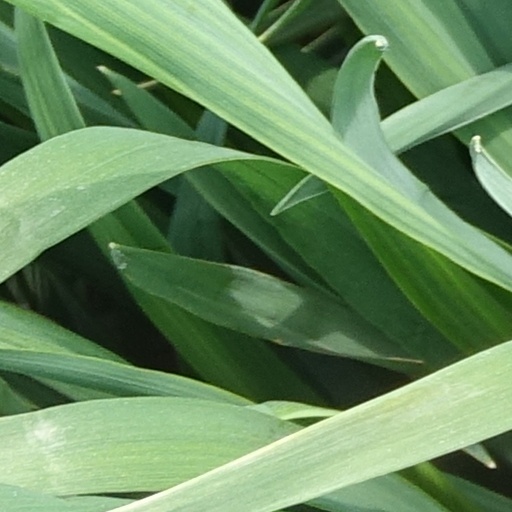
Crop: wheat